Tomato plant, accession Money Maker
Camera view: horizontal (90 deg, fisheye); turntable rotation: 30 degrees
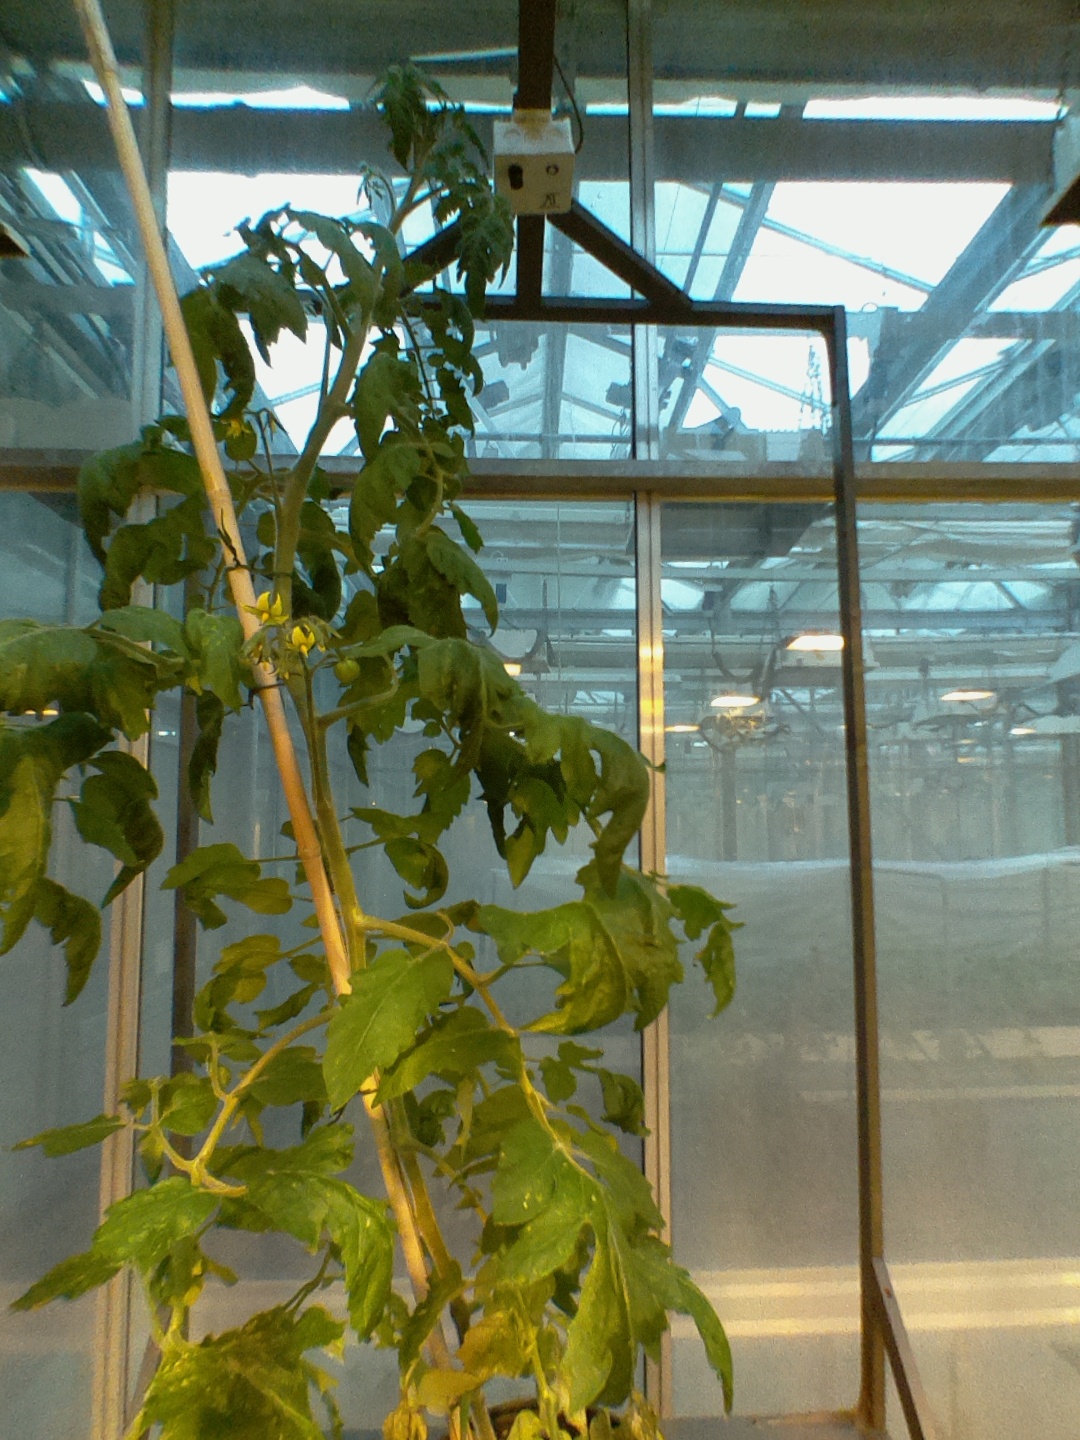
BBCH growth stage 71: 10%-20% of final fruit size